Juan Astorquia

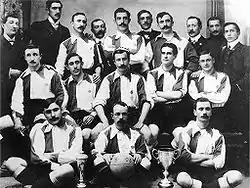
Astorquia (center, with the ball) in 1903.

Still under Astorquia's presidency and captaincy, and together with De la Sota, Cazeaux, and Evans, the newly created Athletic team won the first-ever Copa del Rey in 1903, in which he also contributed decisively, netting a brace in the semi-final against Espanyol (4–0); in the final at the Castellana racetrack, Athletic found themselves 2–0 down to Madrid FC at half-time, but after an inspirational address by Astorquia during the break, the Athletic players pulled off a comeback in the second half, capturing a 3–2 victory over the home team in front of 5,000 spectators. As the captain and president of the club, Astorquia felt obliged to take a step forward and gather the players around him in the Biscayan locker room to give them a harangue. Its exact content is unknown due to the absence of recording devices, but according to the chroniclers of the time it ended with a war cry: "Por el Athletic y por Bilbao" ("For Athletic and for Bilbao"). With two goals in two matches, he was the tournament's joint-top scorer alongside teammate De la Sota and Madrid's Armando Giralt.